Hong Kong 12

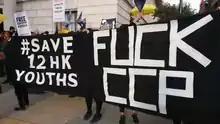
Protests in front of Chinese embassy in London on China's national holiday on October 1, 2020.

On October 7, a vertical protest banner was unfurled on Kowloon Peak with the phrase "Unlawful Detainment; Release the 12" (「禁錮無理 釋放12子」).